Autobahn (album)

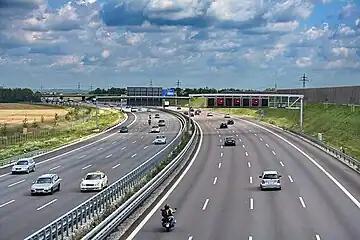
The Autobahn in Germany in 2007. Ralf Hütter stated the album was influenced by the excitement of driving on the autobahn.

In the book "Kraftwerk: Music Non-Stop", Carsten Brocker said that with "Autobahn", Kraftwerk completed the transition from their earlier style of experimental krautrock to electronic pop music. The album was recorded primarily on synthesizer and drum machine, with occasional flute and guitar. Brocker commented on the group's simple melodies and harmonies suggest pop music. According to Bartos, the group's change in style occurred because Hütter and Schneider came from a classical music background, and they moved to pop music by adding lyrics because "There is no pop music without lyrics apparently". The change in musical direction was influenced by Schult, who was not trained as a musician but has an ear for melody and chose effective parts of improvised sessions, and led Hütter and Schneider to explore by simplifying their own musical sessions. There are very few vocals on "Autobahn"; critic Van Matre described the album as "simply an impression of the sounds and sensory perceptions of the road".